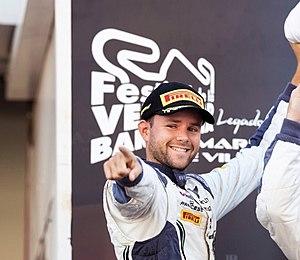
Photographie de Jules Gounon célébrant son podium aux 3 Heures de Barcelone en 2019.
Jules Gounon, né le 31 décembre 1994 à Aubenas, est un pilote automobile français. Champion d'ADAC GT Masters en 2017, il remporte les 24 Heures de Spa la même année, et devient le premier Français à s'imposer sur les 12 Heures de Bathurst en 2020. Il est pilote officiel Bentley depuis 2018, dans le cadre du GT World Challenge Europe et de l'Intercontinental GT Challenge. Il remporte les 1 000 kilomètres du Castellet en 2019 et participe à ses premières 24 Heures du Mans la même année.